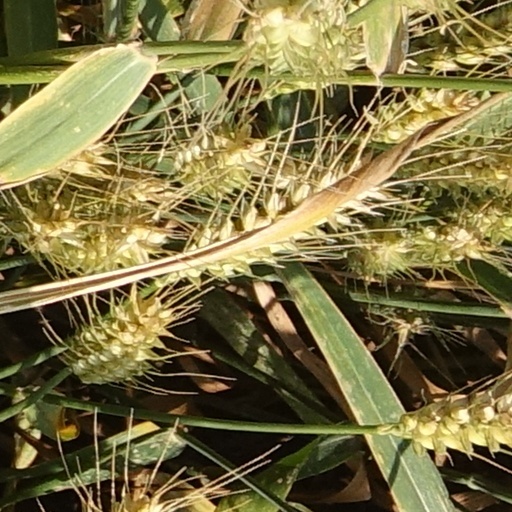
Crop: wheat